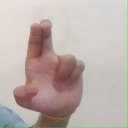
अक्षर: आ